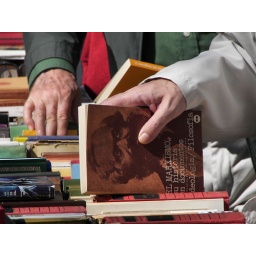
Outdoor book market in Calle Claudio Moyano near the Retiro Park.